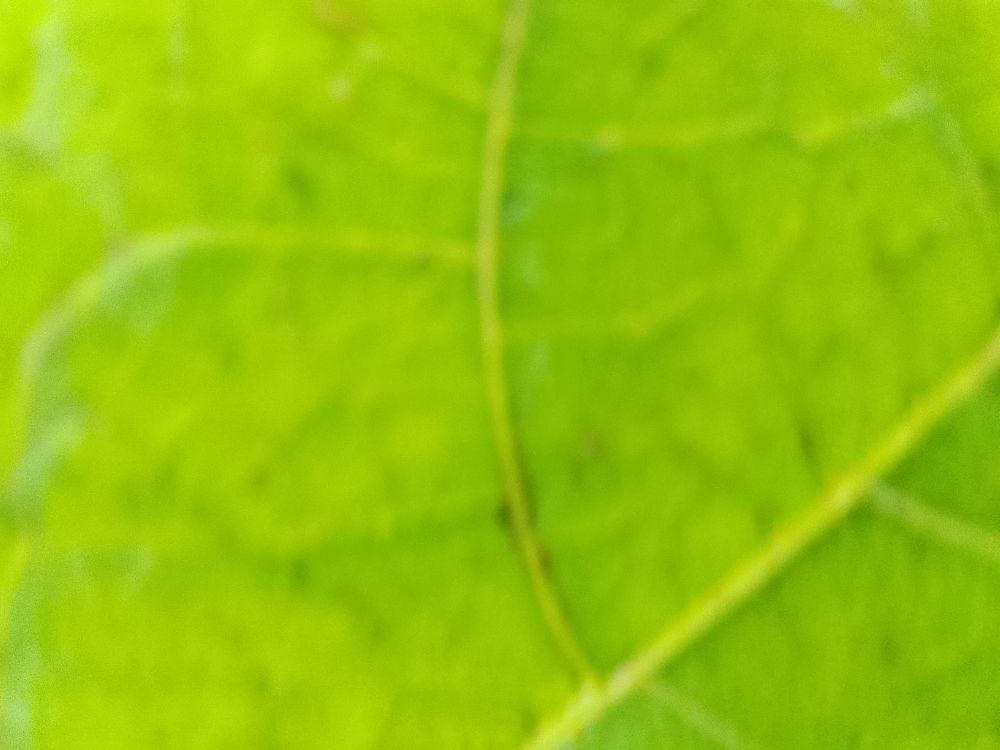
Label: healthy